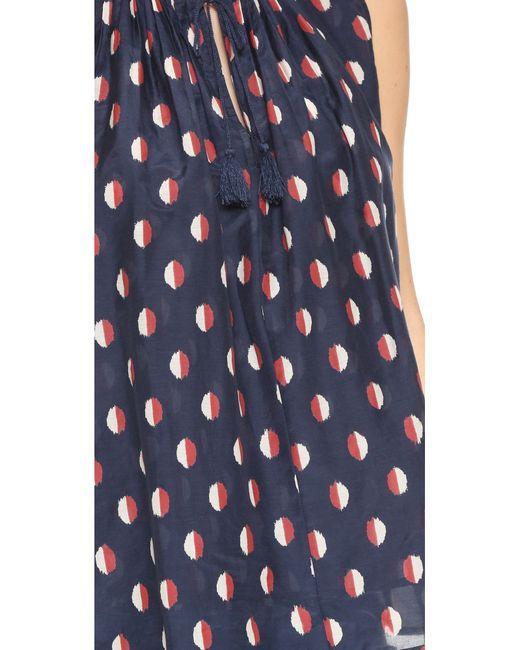
blau bedrucktes ärmelloses, lässiges, lockeres Oberteil